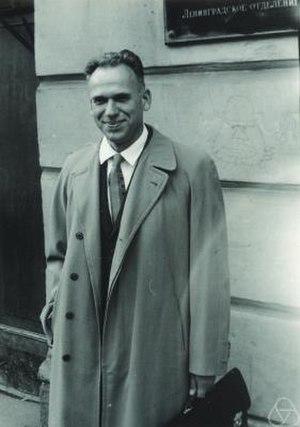
Vladimir Abramovitch Rokhline est un mathématicien soviétique qui a fait de nombreuses contributions à la topologie algébrique, la géométrie, la théorie de la mesure, celle des probabilités, la théorie ergodique et celle de l'entropie.